Ta Pyi Thu Ma Shwe Htar

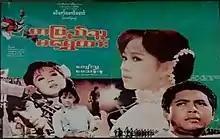
Film poster

Ta Pyi Thu Ma Shwe Htar is a 1994 Burmese drama film, directed by Sin Yaw Mg Mg starring Kyaw Thu and May Than Nu. It was based on the popular novel "Ta Pyi Thu Ma Shwe Htar", written by Tekkatho Phone Naing.